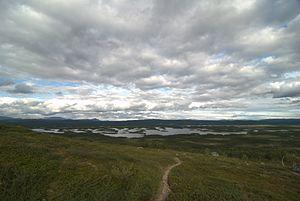
Tärnasjön est un lac situé dans la réserve naturelle de Vindelfjällen, en Laponie suédoise. Il est tout en longueur avec une superficie de 20 km² pour longueur de 17 km. Sa surface est à une altitude de 603 m et sa profondeur maximale est de 39 m. La partie sud du lac est peu profonde, avec plusieurs moraines de Rogen formant en particulier plusieurs îles. Cette zone est un paradis pour l'avifaune, justifiant la classification du lac en site RAMSAR. Le sentier de randonnée Kungsleden traverse la partie sud du lac.
Kungsleden, mot suédois signifiant Voie Royale, est un sentier de trekking d'environ 425 km de longueur, au nord de la Suède.
La réserve naturelle de Vindelfjällen est une réserve naturelle située dans les communes de Sorsele et de Storuman, dans le comté de Västerbotten, en Laponie suédoise. Il s'agit de la plus vaste réserve naturelle du pays et l'une des plus vastes aires protégées d'Europe, avec 562 772 ha.